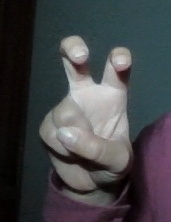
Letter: toot